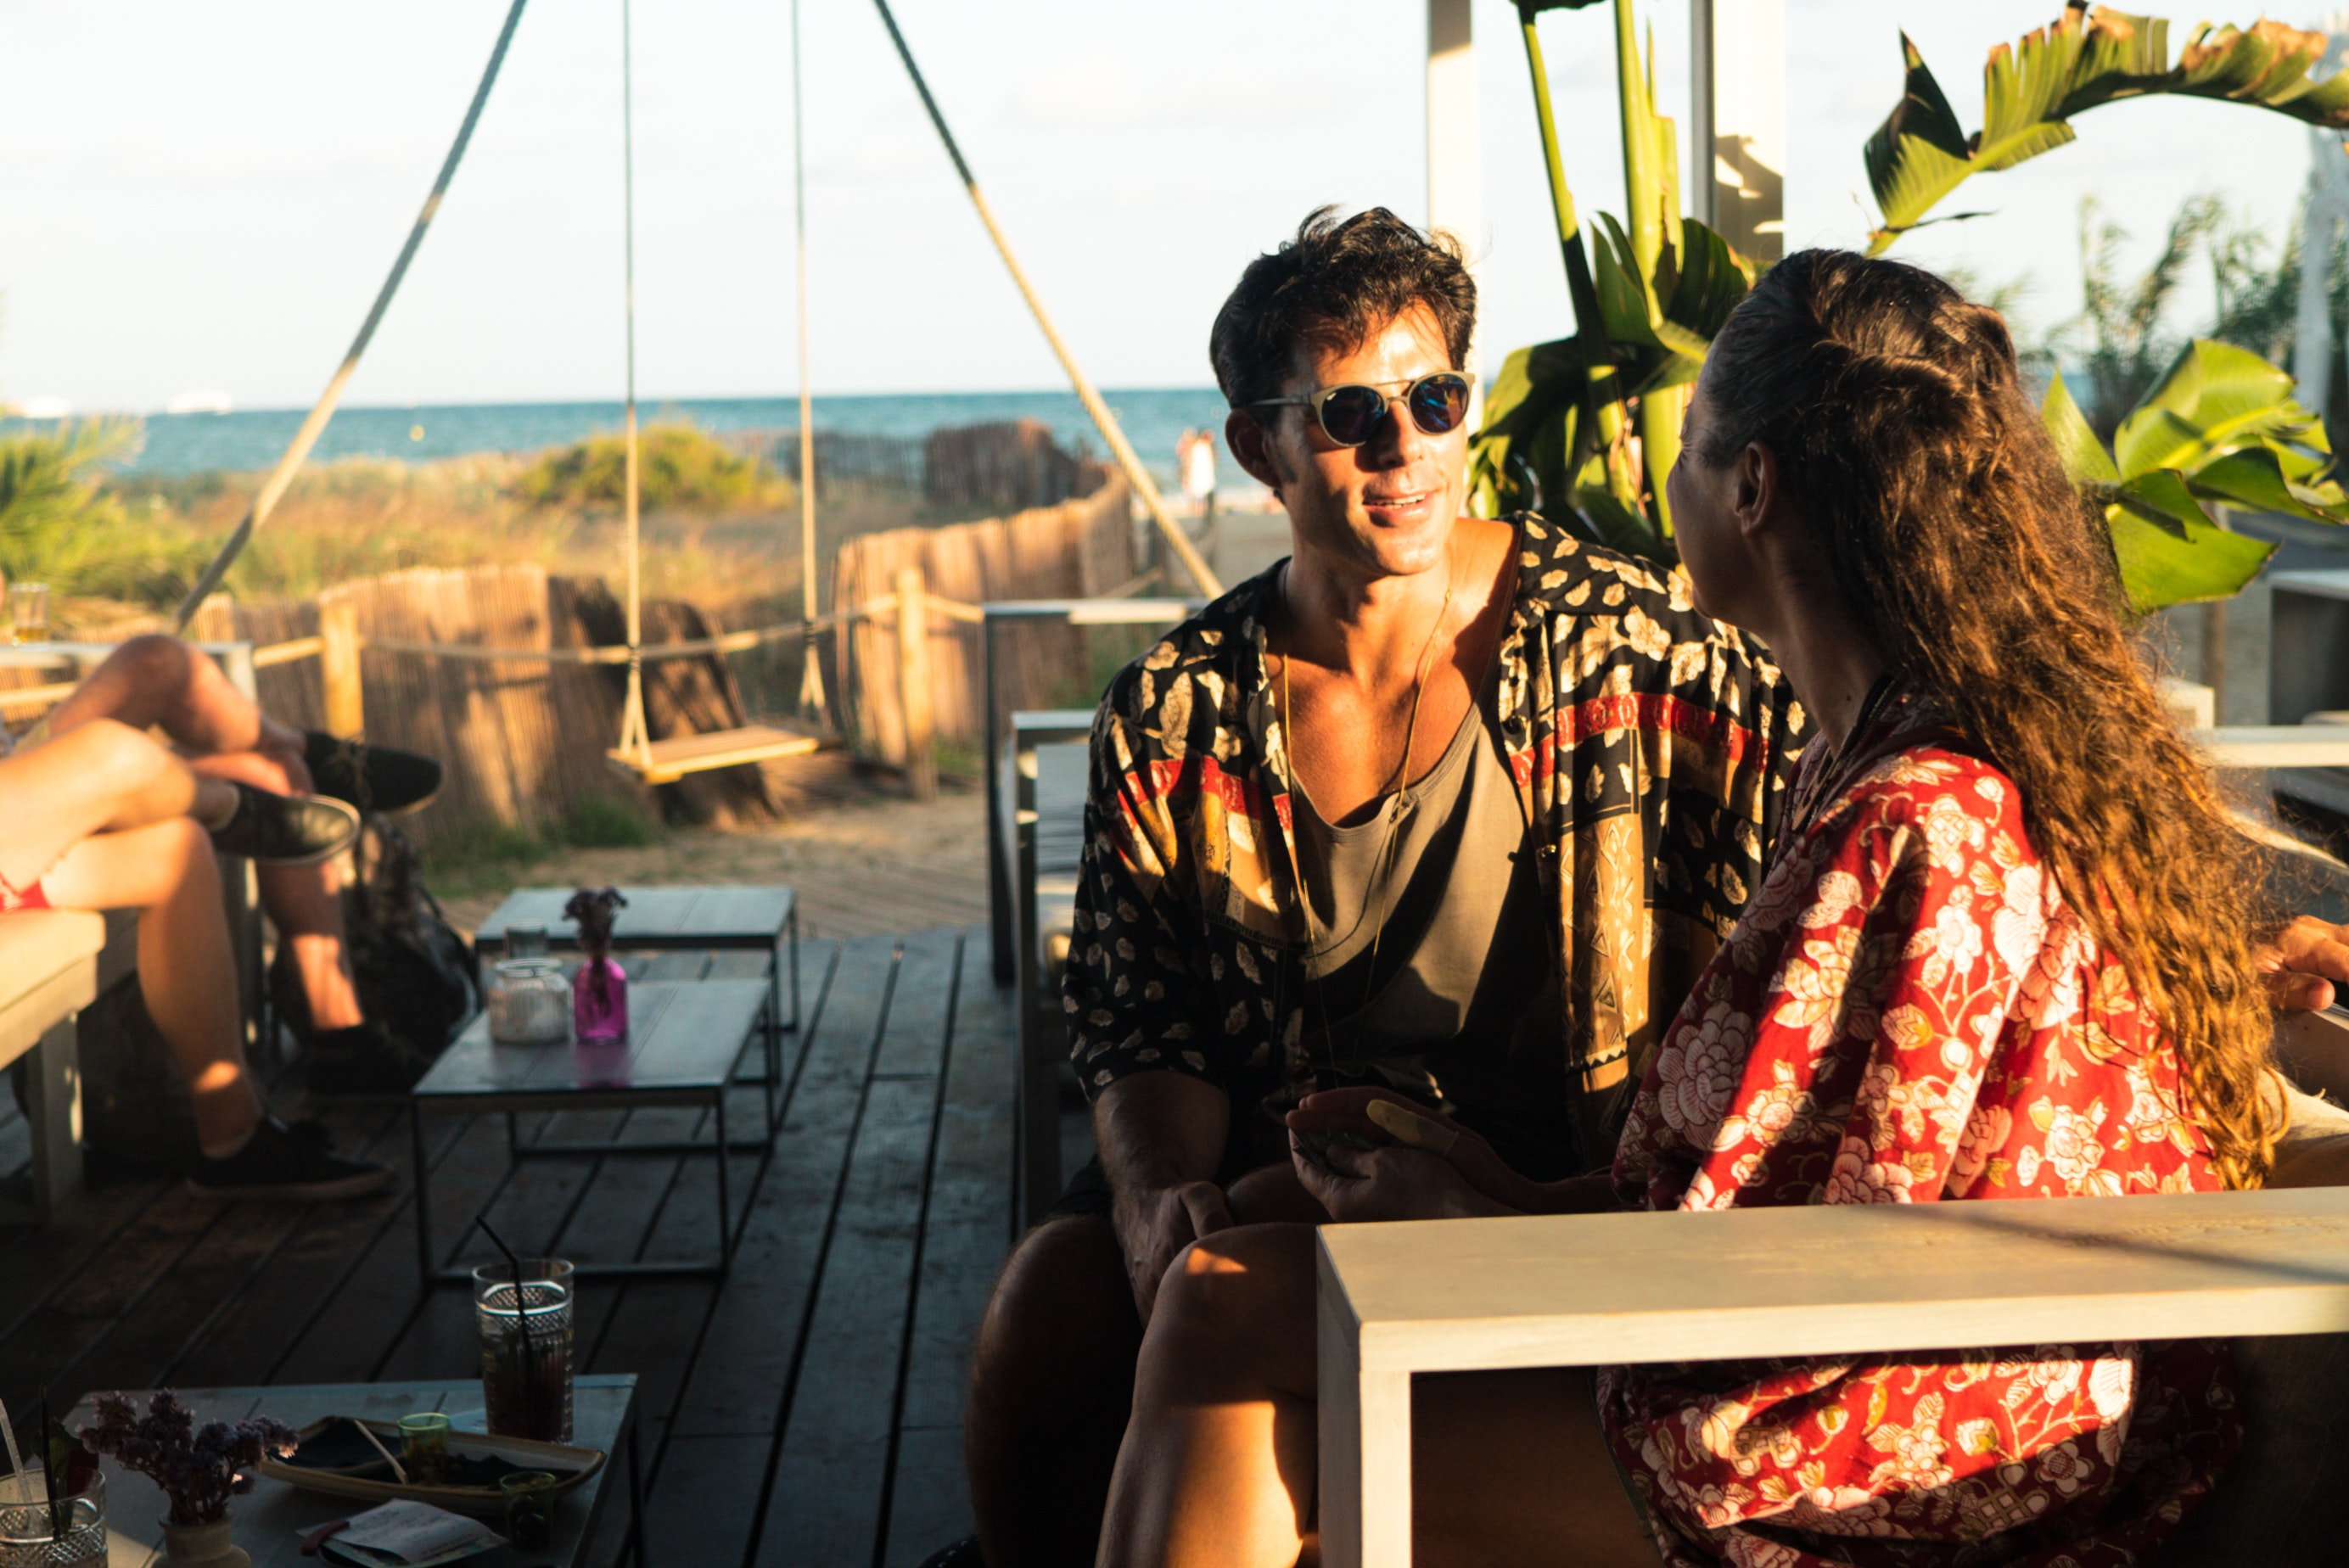
fun, event, leisure, party